Microsoft Word

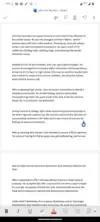
Microsoft 365 version of Microsoft Word running on Android 13

The Mac was introduced on January 24, 1984, and Microsoft introduced Word 1.0 for Mac a year later, on January 18, 1985. The DOS, Mac, and Windows versions are quite different from each other. Only the Mac version was WYSIWYG and used a graphical user interface, far ahead of the other platforms. Each platform restarted its version numbering at "1.0". There was no version 2 on the Mac, but version 3 came out on January 31, 1987, as described above. Word 4.0 came out on November 6, 1990, and added automatic linking with Excel, the ability to flow text around graphics, and a WYSIWYG page view editing mode. Word 5.1 for Mac, released in 1992 ran on the original 68000 CPU and was the last to be specifically designed as a Macintosh application. The later Word 6 was a Windows port and poorly received. Word 5.1 continued to run well until the last classic Mac OS. Many people continue to run Word 5.1 to this day under an emulated Mac classic system for some of its excellent features, such as document generation and renumbering, or to access their old files.